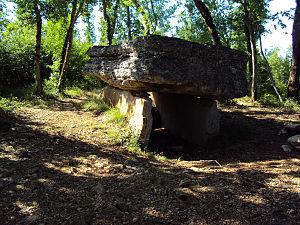
Dolmen du Lac d'Aurie dit du ""Pech Lapeyre"" près de Limogne en Quercy (04) Ænglisc: The Dolmen of the Lac d'Aurie near the village of Limogne en Quercy (04)"
Le département du Lot, et plus généralement l'ancien territoire du Quercy, se caractérise comme l'une des plus fortes concentrations de mégalithes en France avec une disproportion numérique très forte en faveur des dolmens, les menhirs y sont peu nombreux et leur authenticité parfois douteuse, quant aux cromlechs, on n'en recense qu'un seul exemplaire incontestable. On peut aussi y observer plusieurs dalles en mouvement, c'est-à-dire des dalles de pierre qui ont été déplacées de leur lieu d'extraction mais qui, pour une raison inconnue, ont été abandonnées en chemin avant utilisation.
Cet article recense une partie des monuments historiques du Lot, en France.
Cet article recense les monuments historiques français classés en 1889.